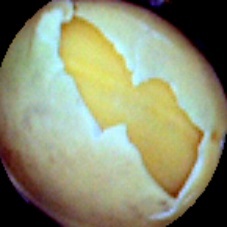
Label: Skin-damaged